First Indochina War

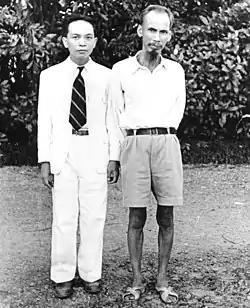
Võ Nguyên Giáp and Ho Chi Minh (1945)

In 1940, Hồ Chí formed the Viet Nam Doc Lap Dong Minh Hoi (Việt Minh, or League for the Independence of Vietnam). He founded the Việt Minh as an umbrella organization, seeking to appeal to a base beyond his own communist beliefs by emphasizing national liberation instead of class struggle. In 1941, Hồ and Indochina Communist Party founded a communist-led united front to oppose the Japanese.